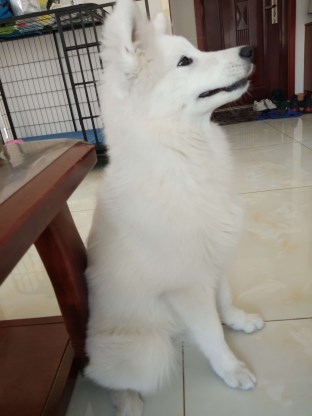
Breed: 2192-n000088-Samoyed